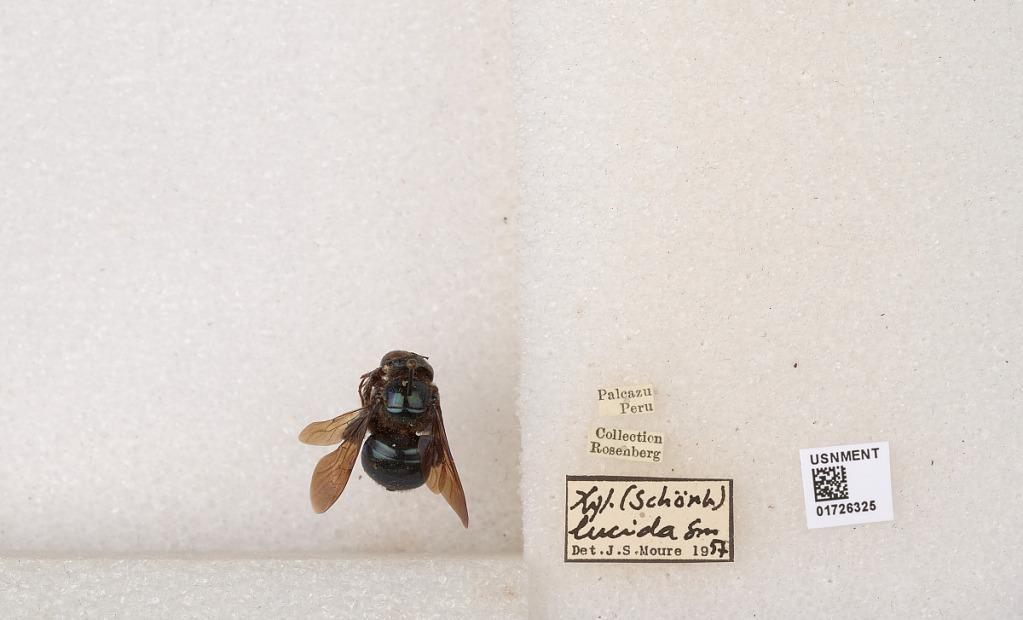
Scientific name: Xylocopa (Schonnherria) lucida Smith
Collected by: O. Rego
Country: Peru
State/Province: Pasco
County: Oxapampa
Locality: Palcazu
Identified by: Moure, J. S.